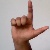
The image shows a hand gesture representing the letter 'L' in Indian Sign Language.